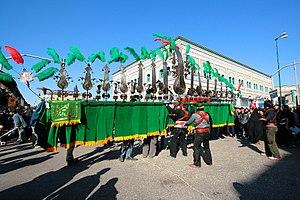
Passion d'al-Husayn العربية: إحياء محرم Español: Husayn ibn Ali Esperanto: Ŝijaismo